Kidnapping of Carlina White

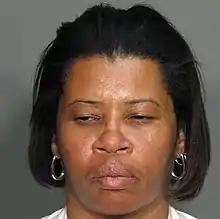
Perpetrator Annugetta Pettway

In 1987, New York City Police Department detectives questioned a woman in Baltimore, who witnesses had identified as having been seen in the hospital, without apparent result.